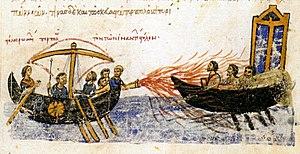
L’histoire de l’Empire byzantin s’étend du IVᵉ siècle à 1453. En tant qu’héritier de l’Empire romain, l’Empire romain d’Orient, aussi nommé l’Empire byzantin, puise ses origines dans la fondation même de Rome. Dès lors, le caractère prédominant de l’histoire byzantine est l’exceptionnelle longévité de cet empire pourtant confronté à d’innombrables défis tout au long de son existence comme en témoigne le grand nombre de sièges que dut subir sa capitale, Constantinople. La création de cette dernière par Constantin en 330 peut constituer un deuxième point de départ à l’histoire de l’Empire byzantin avec la division définitive de l’Empire romain en 395. En effet, l'emplacement de Constantinople au carrefour entre l'Orient et l'Occident contribua grandement à l'immense richesse de l'Empire byzantin. Cette richesse couplée à son très grand prestige firent de lui un empire respecté mais aussi très convoité. En outre, la richesse des sources historiques byzantines permet d'avoir un aperçu complet et détaillé de l'histoire byzantine, bien que l’impartialité des historiens, souvent proches du pouvoir, est parfois contestable.
La guerre entre les Rus’ et les Byzantins (941) se déroula en deux étapes. La première en 941 voit les Rus’ et leurs alliés, les Pétchénègues envahir la Bithynie. Arrivés devant Constantinople, ils durent se retirer après que la flotte de l’empereur Romain Iᵉʳ a fait usage du feu grégeois. En 943 ou 944, Igor entreprit une deuxième campagne mais le nouvel empereur, Constantin VII, entama des négociations avant leur arrivée devant Constantinople qui se terminèrent par un traité moins favorable aux Kiéviens que celui signé sous Oleg.
Le Liber ignium ad comburendos hostes « Le livre des feux pour brûler les ennemis » est une collection de recettes pyrotechniques publiées en latin au XIIIᵉ siècle. Attribué à Marcus Graecus, il donne en tout trente-cinq recettes dont des procédures de fabrication de produits inconnus ou peu connus jusque-là en Europe occidentale.
La famille Anguissola est une famille patricienne, et son nom est lié à une ancienne tradition byzantine riche en détails historiques.
L’histoire de Corfou est fortement liée à sa position géographique stratégique. Corfou est la plus septentrionale des îles Ioniennes, à la sortie de la mer Adriatique. Elle est à la frontière entre l'Occident et l'Orient. Corfou est la région grecque la plus proche de l'Italie, tout en étant à moins de trois kilomètres de la côte albanaise. Elle était une étape évidente sur la route du Levant, dans les deux sens.
Le pétrole, dit aussi naphte dans l'antiquité, est une roche liquide d'origine naturelle, une huile minérale composée d'une multitude de composés organiques, essentiellement des hydrocarbures, piégée dans des formations géologiques particulières.
L'exploitation du pétrole remonte à une époque ancienne, mais son importance, commerciale et industrielle, croît à partir du XIXᵉ siècle pour connaître au XXᵉ siècle un essor économique et aussi une succession de crises.
Les guerres entre les Arabes et les Byzantins sont une série de guerres entre les califats arabes et l'Empire byzantin entre le VIIᵉ et le XIIᵉ siècle. Celles-ci débutent en même temps que les premières conquêtes musulmanes des califes bien guidés et omeyyades et se poursuivent sous la forme d'un bras de fer frontalier permanent jusqu'au début des croisades. À la suite de celles-ci, les Byzantins, perdent une importante partie de leur territoire.
Thomas le Slave est un chef militaire byzantin du IXᵉ siècle particulièrement connu pour avoir mené une révolte de grande envergure contre l'empereur byzantin Michel II.
L'islam en Europe a connu sa première implantation continentale en 711 avec la conquête omeyyade de la péninsule Ibérique. Se maintenant près de huit siècles dans Al-Andalus, la première présence musulmane se clôt par l'expulsion d'Espagne en 1614 des derniers civils musulmans.
Le second siège arabe de Constantinople en 717-718 est un siège terrestre et maritime de Constantinople, la capitale de l'Empire byzantin, par les Arabes du Califat omeyyade. La campagne est le point culminant de trente ans d'attaques et d'empiètement par les Arabes sur les régions frontalières de l'Empire byzantin alors en plein désordre interne. Les Arabes dirigés par Maslama ben Abd al-Malik envahissent l'Asie Mineure byzantine en 716. Ils espèrent initialement exploiter la guerre civile en cours entre le général Léon l'Isaurien et Théodose III mais Léon parvient à mettre la main sur le trône avant le début du siège.
L’Empire byzantin ou Empire romain d'Orient désigne l'État apparu vers le IVᵉ siècle dans la partie orientale de l'Empire romain, au moment où celui-ci se divise progressivement en deux.
Le premier siège de Constantinople par les Arabes entre 674 et 678 est une bataille majeure des guerres arabo-byzantines et le premier point culminant de la stratégie expansionniste du califat omeyyade contre l'Empire byzantin. Muʿāwiya Iᵉʳ, dirigeant l'empire musulman depuis 661 à l'issue d'une guerre civile, lance une offensive contre les Byzantins qu'il espère vaincre définitivement en prenant leur capitale, Constantinople.
La marine byzantine constitue la composante maritime des forces armées de l’Empire byzantin. Héritière de la marine romaine, elle continua d’ailleurs à en porter le nom, puisque « byzantin, byzantine » est un adjectif tardif, donné a posteriori par Jérôme Wolf en 1557 ; les « Byzantins » se considéraient comme Romains. Cependant, la marine byzantine joue un rôle beaucoup plus déterminant dans la défense et la survie de l’empire. Ainsi, la flotte romaine, bien inférieure en puissance et en prestige aux légions, fait face à peu de menaces maritimes importantes et reste cantonnée à un rôle de police, tandis que la mer est en revanche vitale pour l’existence de l’Empire byzantin, ce qui a amené plusieurs historiens à parler d’« empire maritime ».
La science et la technologie byzantines jouèrent un grand rôle dans la préservation des connaissances acquises pendant l’Antiquité classique et dans la transmission de celles-ci au monde arabe et à l’Europe occidentale vers la fin du Moyen Âge et au début de la Renaissance italienne. Sauf pour quelques inventions, notamment dans le domaine militaire, les Byzantins n’innoveront guère, ni sur le plan scientifique s’intéressant moins à l’aspect théorique de sciences comme les mathématiques ou l’astronomie qu’à leurs applications pratiques, ni sur le plan technologique où ils perpétueront les techniques en utilisation dans l’Empire romain.
Le lance-flammes est une arme terrestre conçue pour projeter un liquide enflammé. Cette arme est soit manipulée par un fantassin, soit intégrée à l'armement d'un char. L'effet létal est obtenu soit en arrosant directement la victime de liquide enflammé, soit en l'exposant à une forte chaleur, soit par consommation de l'oxygène dans un espace clos. On compte aussi sur l'effet dissuasif de cette arme, par la terreur que provoque la perspective d'être brûlé vif. L'arme peut également permettre d'incendier des bâtiments ou des véhicules.
Le feu grégeois est un mélange inflammable, brûlant même au contact de l'eau, employé, dans l'Antiquité et au Moyen Âge, pour la fabrication d'engins incendiaires utilisés au cours des sièges et des combats navals. Son invention est datée de la fin du VIIᵉ siècle et est attribuée à Callinicus d'Héliopolis, un architecte réfugié à Constantinople. Les Byzantins l'employèrent généralement lors des batailles navales avec des effets dévastateurs pour la marine adverse. Cela leur procura un avantage technologique qui contribua à leur faire remporter plusieurs victoires décisives, notamment lors des deux sièges de Constantinople par les Arabes, ce qui permit d'assurer la survie de l'empire.